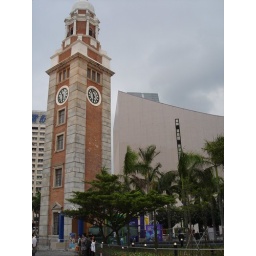
The clock tower by the harbour